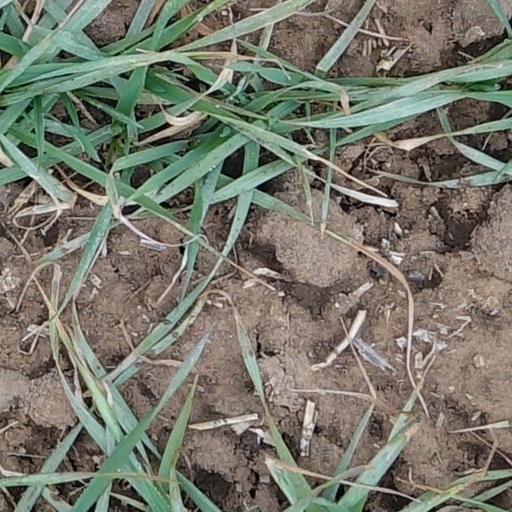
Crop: wheat